Popeye

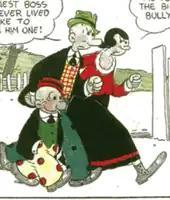
The original cast of "Thimble Theatre" in a 1925 Sunday strip. Left to right: Castor Oyl, Ham Gravy and Olive Oyl

"Thimble Theatre's" first main characters were the lanky, long-nosed slacker Harold Hamgravy (rapidly shortened to simply "Ham Gravy") and his scrappy, headstrong girlfriend Olive Oyl. In its earliest weeks, the strip featured the duo, alongside a rotating cast of primarily one-shot characters, acting out various stories and scenarios in a parodic theatrical style (hence the strip's name). As its first year progressed, however, numerous elements of this premise would be relinquished (including the recurring character "Willie Wormwood", introduced as a parody of melodrama villainy), soon rendering the strip a series of episodic comic anecdotes depicting the daily life and dysfunctional romantic exploits of Ham Gravy and Olive Oyl. It could be classified as a gag-a-day comic during this period.